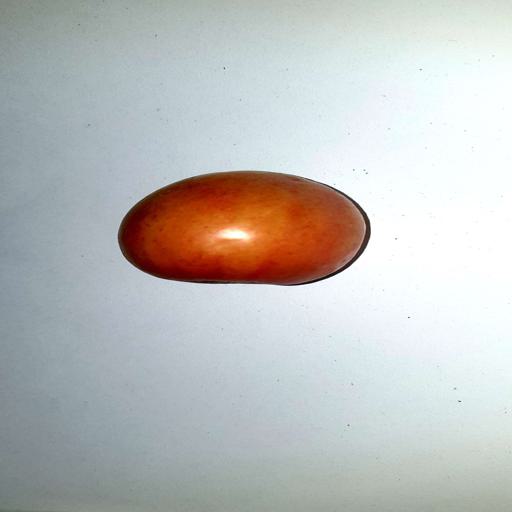
Label: healthy